Greenland

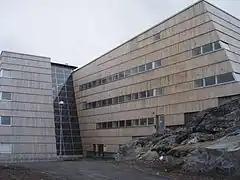
The "Ilimmarfik" (University of Greenland) campus is in Nuuk.

Greenlandic (effectively West Greenlandic), spoken by nearly 50,000 people, became the sole official language in 2009. The majority of the population speak both Danish and West Greenlandic Kalaallisut (the most populous Eskaleut language). They have been used in public affairs since the establishment of home rule in 1979. In practice, Danish is still widely used in administration, academia, and skilled trades and other professions. The orthography of Greenlandic, established in 1851, was revised in 1973. The literacy rate was 100% in 2007.